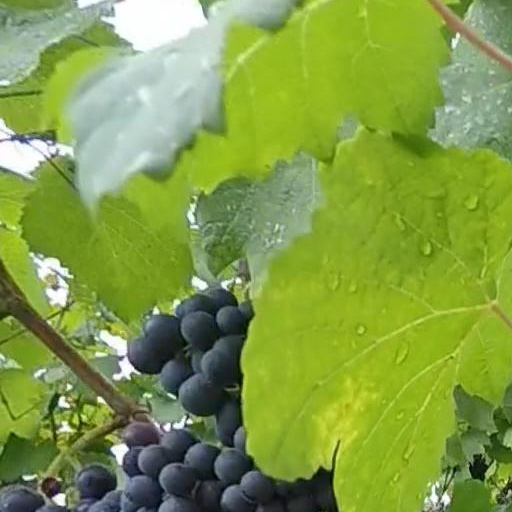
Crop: grape